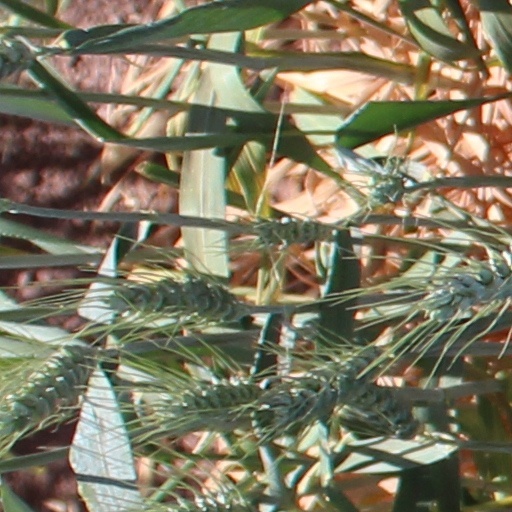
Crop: wheat